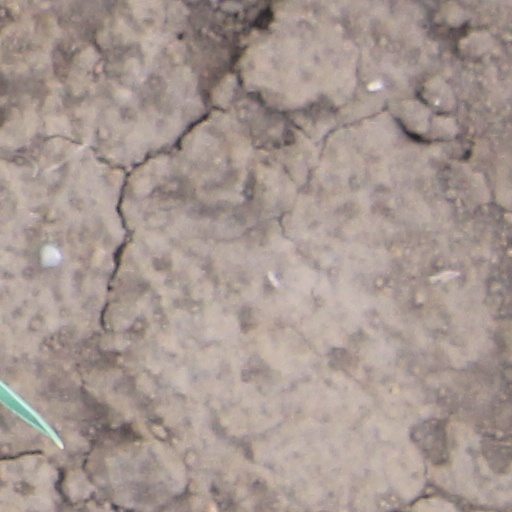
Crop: wheat